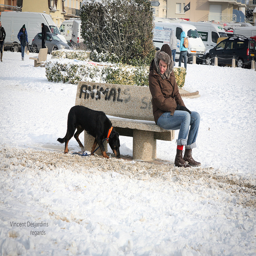
A dog sniffing along a concrete park bench.
A woman sits on a bench, with a nearby dog, in the winter.
A dog sniffs a concrete bench near a man in a snowy park.
A woman sitting on a cement bench and a dog is near her.
a person siting on a bench with a dog near by